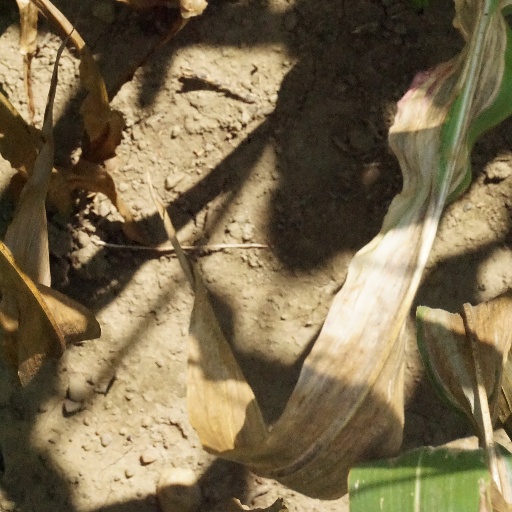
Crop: maize; corn